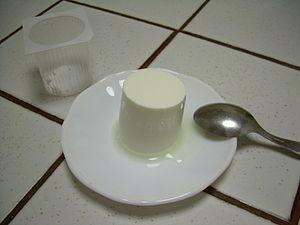
Le petit-suisseou bébé du yaourt est un fromage français de Normandie.